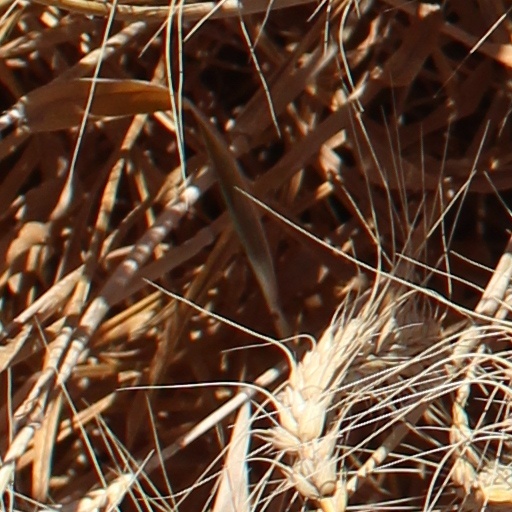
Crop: wheat